Athirty4

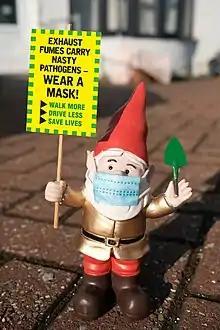
A Vocal Gnome, protesting at the loss of his front garden. May 2021.

The theme of Brexit has cropped up in several of Athirty4's artworks. Two pieces appeared in June 2018: a large mural on a bridge at Radley railway station and a photographic piece, featuring Jean-Claude Juncker, on the side of a derelict building in Oxford. And in 2019, Athirty4 revisited the subject when he created over a hundred hand-made, misshapen plaster of Paris milk bottles and subsequently left them on people's doorsteps in a handful of towns across Oxfordshire and Berkshire. The misshapen bottles were a metaphor for the type of post-Brexit trade deals that the UK government was considering at the time.